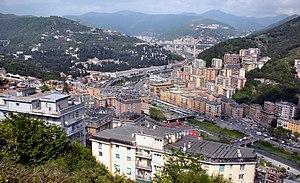
Le val Bisagno est l'une des principales vallées de la région de Gênes : nommé d'après la rivière Bisagno, l'un des deux principaux cours d'eau - l'autre étant la Polcevera, qui coule dans la vallée éponyme, le val Polcevera. La rivière Bisagno se jette dans la mer de Ligurie à proximité d'un quartier de Gênes justement appelé Foce.